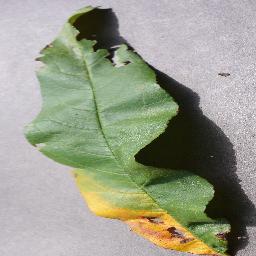
Label: Peach___Bacterial_spot